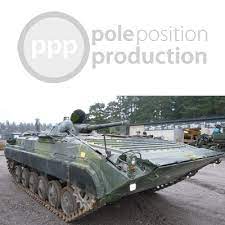
Label: BMP